2014 Turkish presidential election

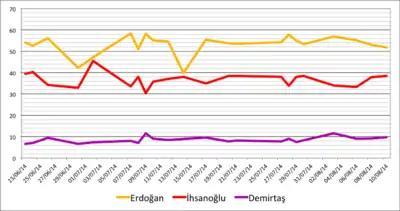
Opinion polling for the election, ranging from 23 June to results on 10 August

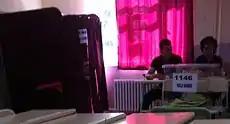
An example of a ballot box and voting area during the election

The number of ballot boxes for the election was 166,657. This meant that there was one ballot box per 334 voters. Istanbul had the highest number of ballot boxes in terms of province, totalling 25,921. Bayburt had the smallest number, with just 274. Boxes were made out of clear plastic and ballots were placed in envelopes before being cast. Voting began at 06:00 GMT and ended at 15:00 GMT (or 08:00-17:00 local time). In order to vote, citizens needed to present their identity cards or any officially stamped or signed document that contained their identity card number. Priority was given to disabled, elderly, ill and pregnant voters. The consumption of alcohol was banned throughout the election and the media was not allowed to broadcast any news regarding the election until 18:00 local time. Until 21:00 local time, media outlets could only publish official stories verified by the Supreme Electoral Council. Polling stations were usually schools, with classrooms usually containing one ballot box each. Two media agencies were reporting the results, namely the government owned Anatolia Agency and the privately run Cihan News Agency. These two agencies usually disagreed with each other's figures throughout counting. Due to potential influences by Kurdish separatists in Diyarbakır, the Turkish Armed Forces transported ballot papers for counting via army helicopter. Both Recep Tayyip Erdoğan and Ekmeleddin İhsanoğlu voted in Istanbul, while Selahattin Demirtaş voted in Diyarbakır.